Glasower Damm Ost–Bohnsdorf Süd railway

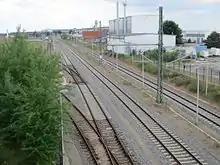
Freight link to the airport.

Because of these problems a completely new connection was built to the airport, which went into operation on 3 September 1963. It branched in Berlin-Grünau station from the Berlin–Görlitz railway, initially running parallel to it, then it turned to run south of Bohnsdorf through the forest and reached the airport from the east. Demands from Deutsche Lufthansa for services to carry its employees over the line were rejected due to the expected low traffic and lack of signalling infrastructure. In the 1970s and 1980s, the line, popularly called the "Ölbahn" (oil railway), was upgraded to enable the operation of axle loads of up to 22.5 tons. This enabled building materials to be carried on block trains to the Kienberg building materials warehouse, which was located next to the line.